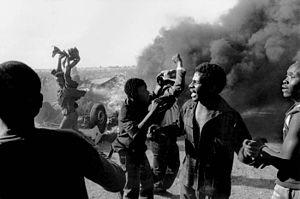
L’apartheid était une politique dite de « développement séparé » affectant des populations selon des critères raciaux ou ethniques dans des zones géographiques déterminées. Il fut conceptualisé et introduit à partir de 1948 en Afrique du Sud par le Parti national, puis aboli le 30 juin 1991. La politique d'apartheid se voulait l'aboutissement institutionnel d'une politique et d'une pratique jusque-là empirique de ségrégation raciale, élaborée en Afrique du Sud depuis la fondation par la Compagnie néerlandaise des Indes orientales de la colonie du Cap en 1652. Avec l'apartheid, le rattachement territorial et le statut social dépendaient du statut racial de l'individu. L'apartheid a également été appliqué de 1959 à 1979 dans le Sud-Ouest africain, alors administré par l'Afrique du Sud.
Un État policier est un gouvernement qui exerce son pouvoir de manière autoritaire et arbitraire, par le biais des forces policières. Les habitants d'un État policier sont limités dans leur liberté d'expression et leur liberté de circulation, et peuvent faire l'objet de diverses coercitions, de tortures, être soumis à de la propagande, de la manipulation mentale, ou encore une surveillance de masse par un État, sous la menace de forces policières.
L'opposition interne à l'apartheid désigne en Afrique du Sud les différents secteurs de la société sud-africaine opposés au système législatif d'apartheid mis en place à partir de 1948 et aboli en 1991. Via notamment des syndicats, des partis politiques parlementaires ou extra-parlementaires, des églises et des mouvements sociaux ou culturels, cette opposition pacifique ou violente a pris la forme légale ou illégale de pétitions, de manifestations de masse, de boycotts, de résistance passive, de livres, de films mais aussi pris la forme d'actes de sabotage et d'actions terroristes meurtrières. Cette opposition a reçu progressivement le soutien d'une opposition internationale à l'apartheid qui s'est notamment manifestée par un relatif isolement diplomatique et des sanctions économiques contre l'Afrique du Sud.